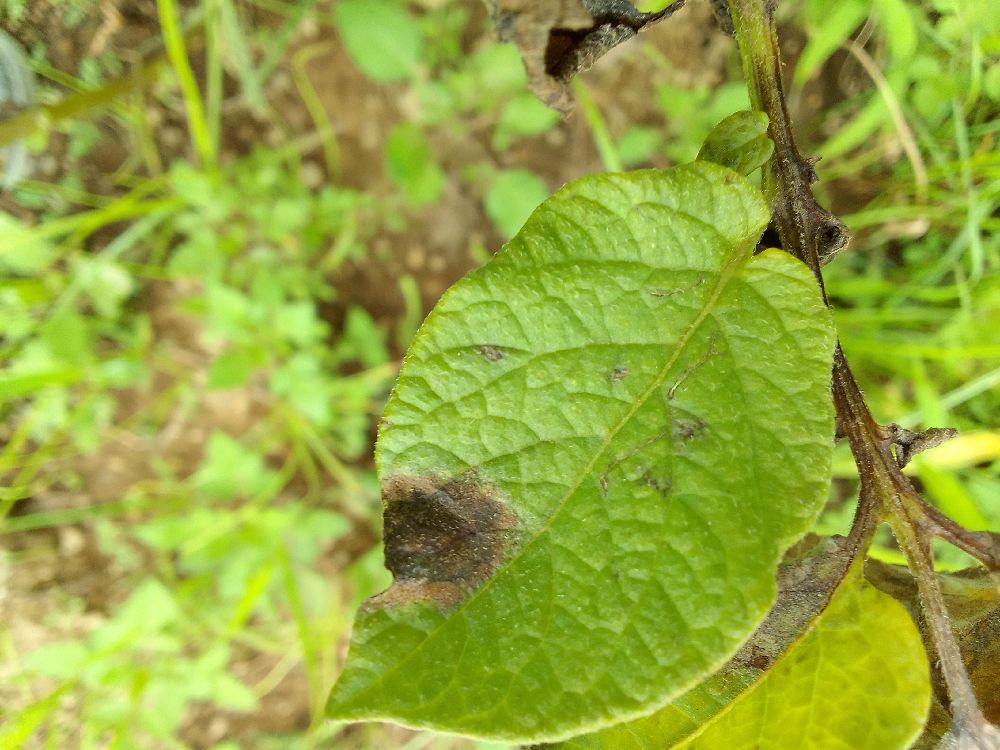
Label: Late blight